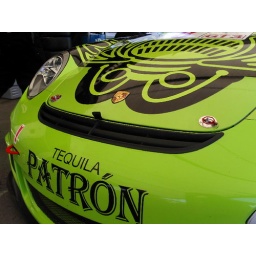
A GT3 Cup car in green and sponsored by Tequila Patron.